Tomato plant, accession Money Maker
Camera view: bottom (45 deg); turntable rotation: 150 degrees
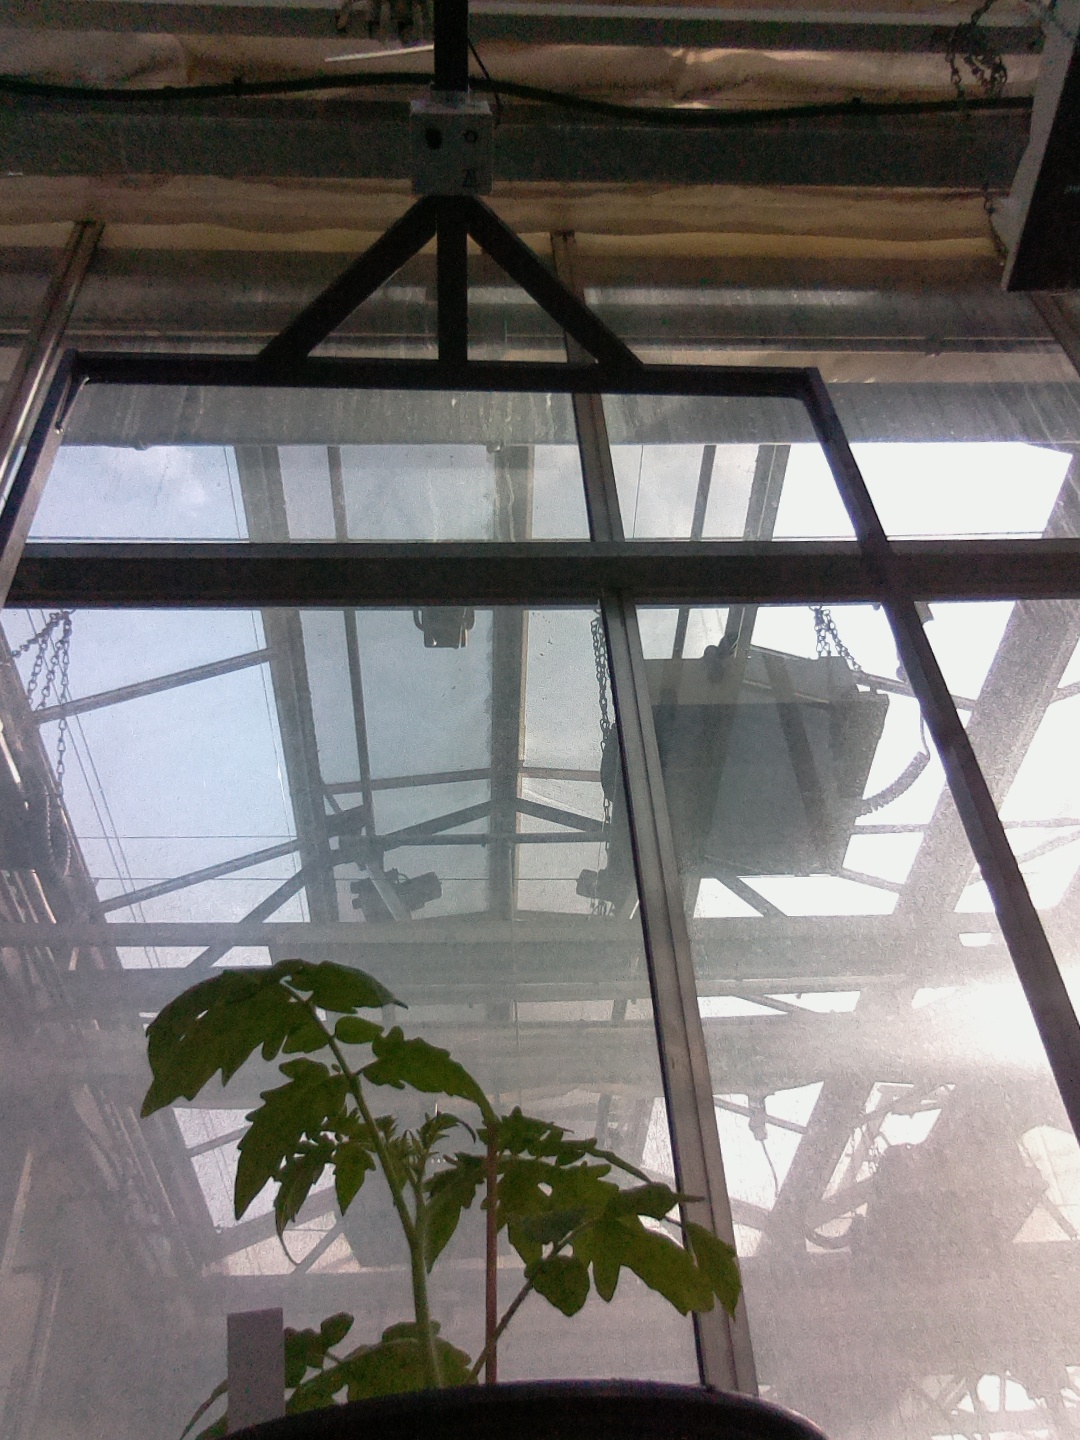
BBCH growth stage 13: 6 of true leaves visible